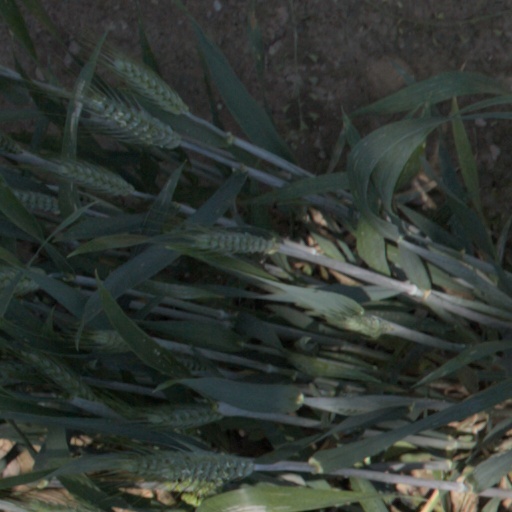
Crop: wheat